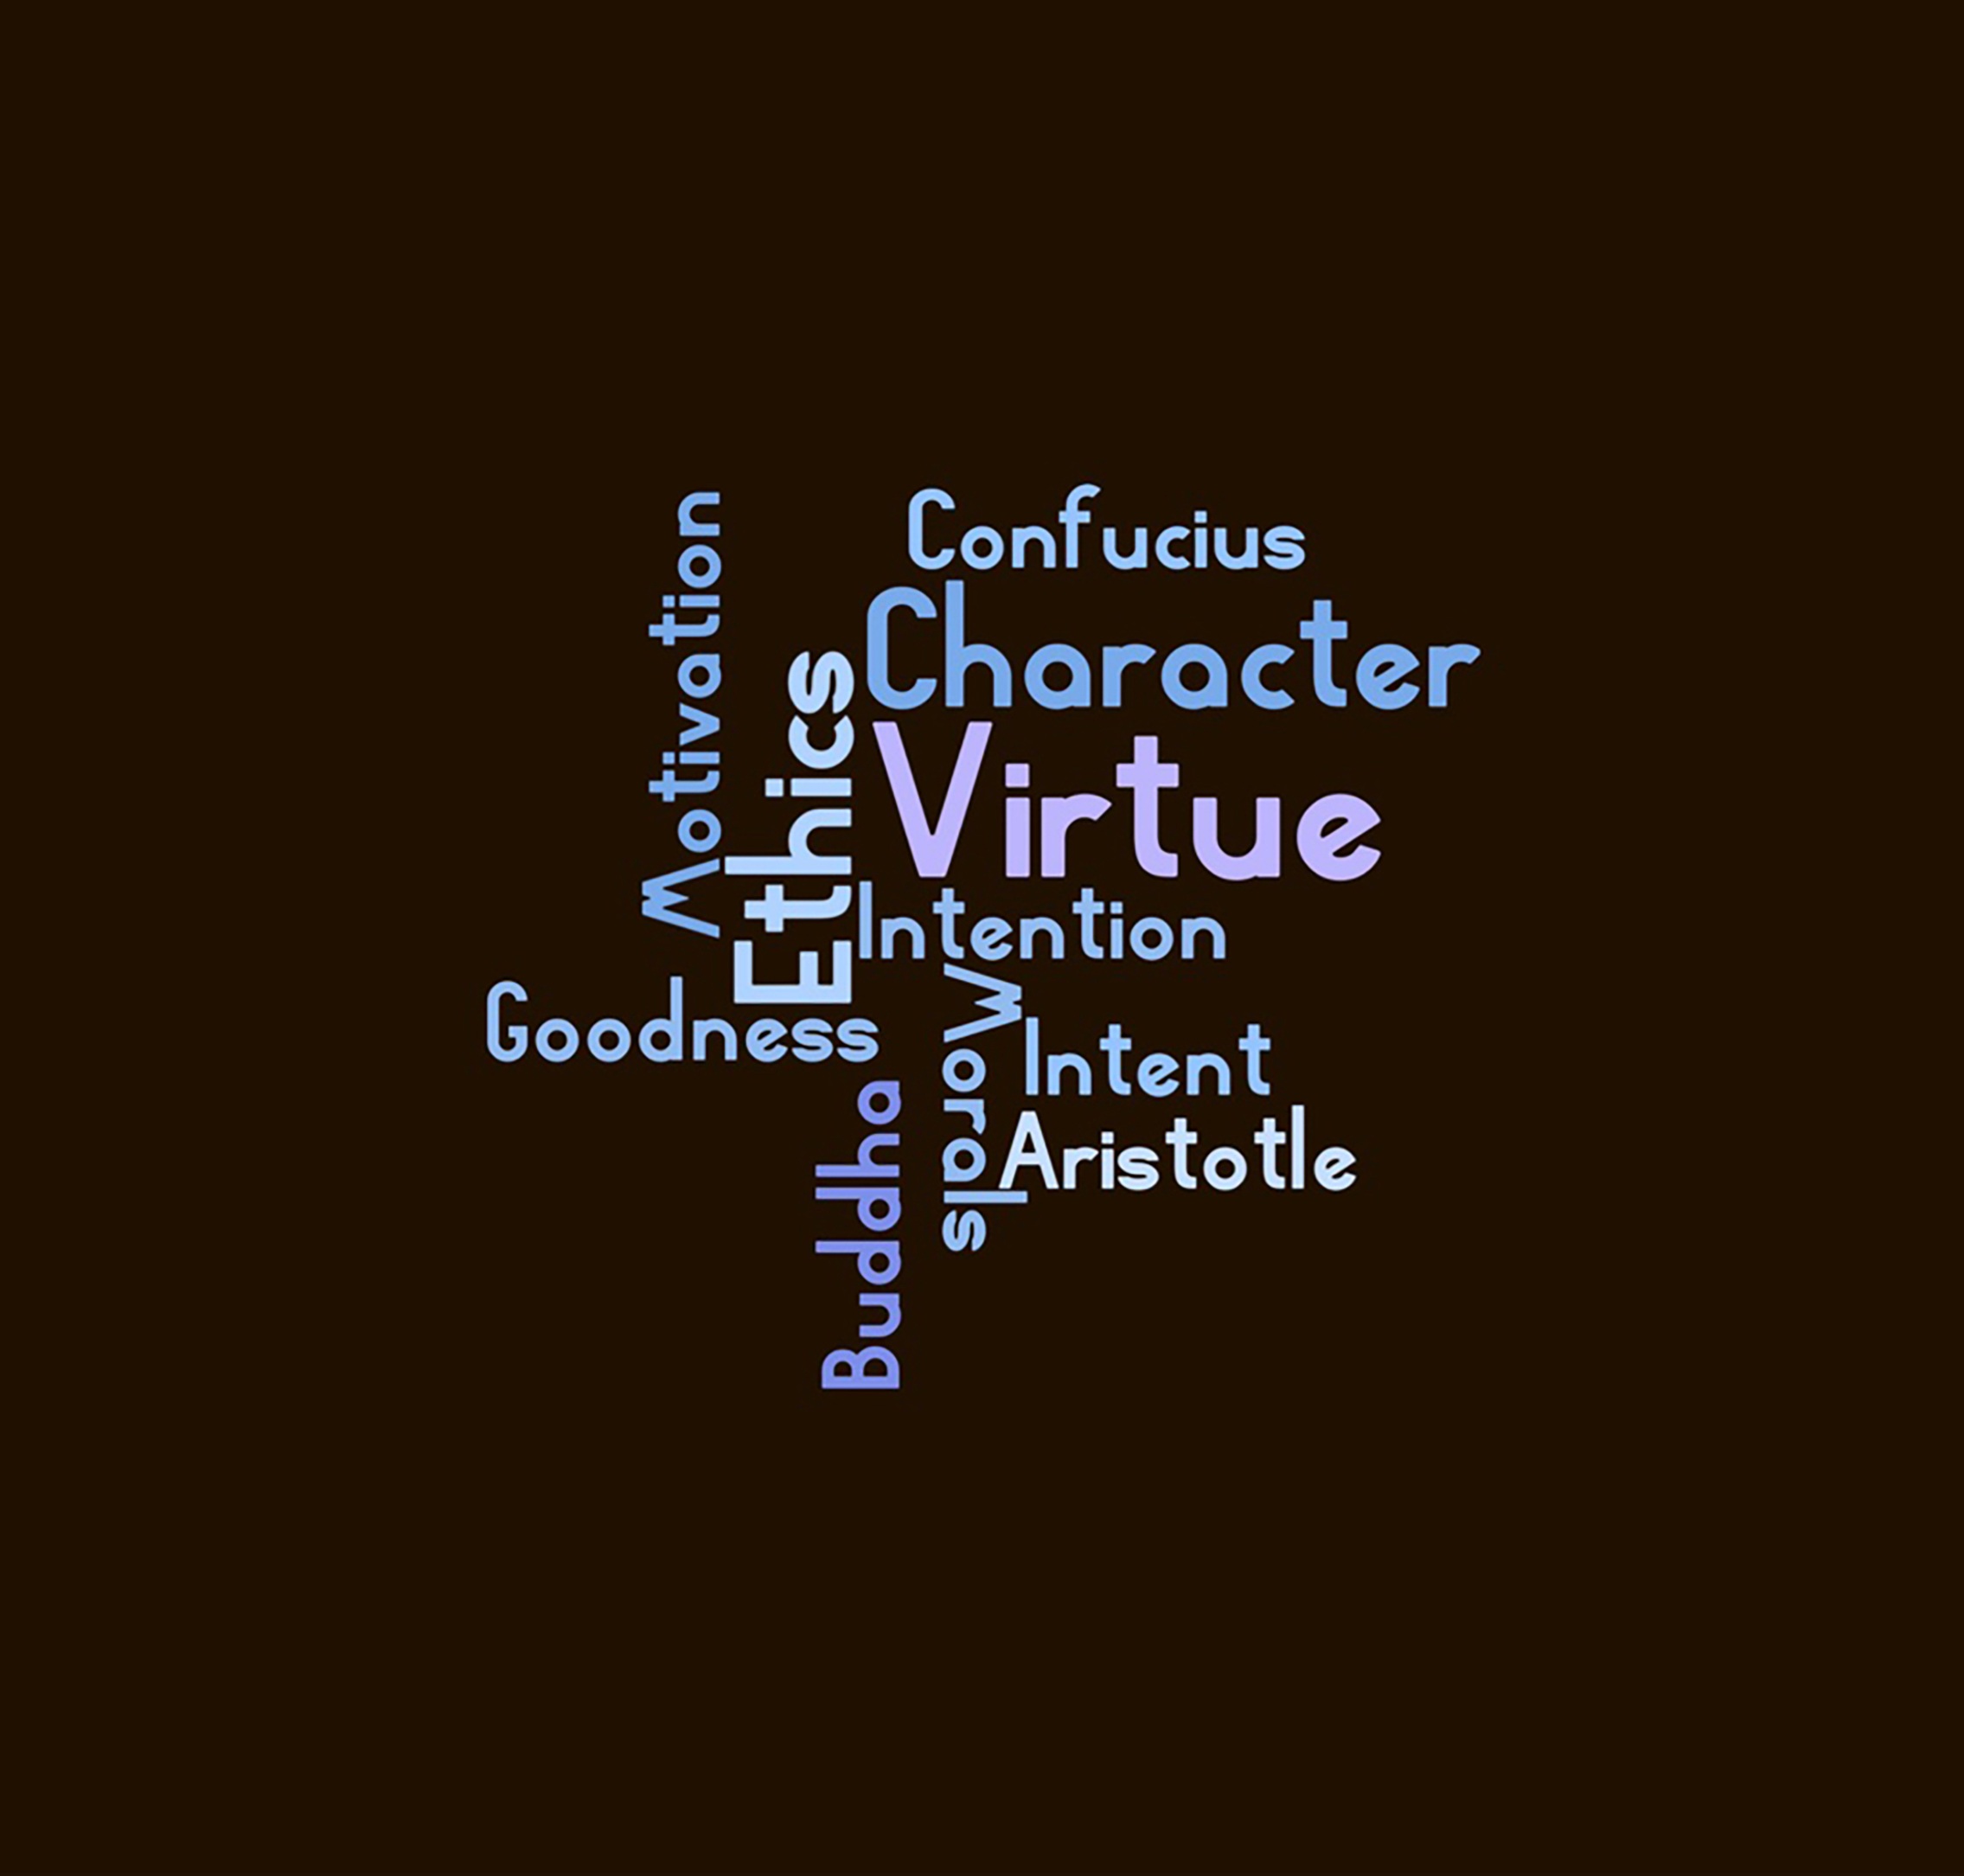
line, brand, font, logo, text, message, presentation, screenshot, virtue, ethics, wordcloud, new fonts, confucius quotes